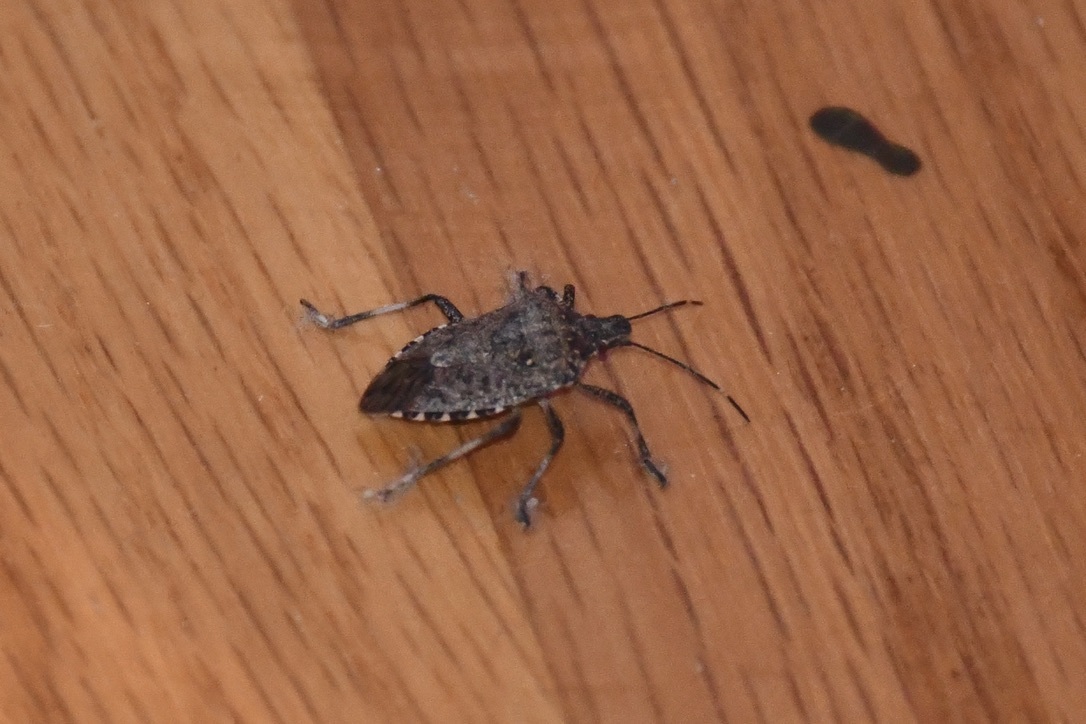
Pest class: stink_bug